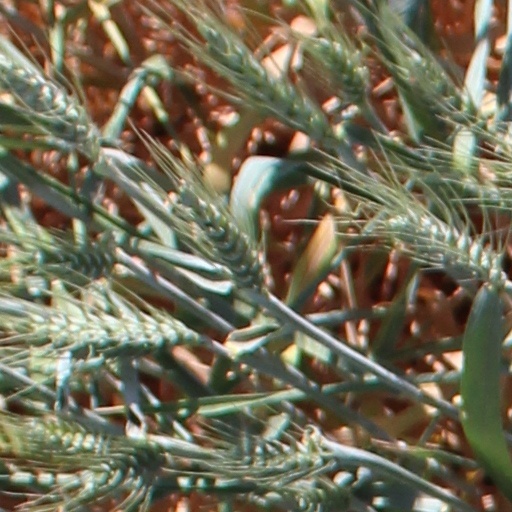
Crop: wheat